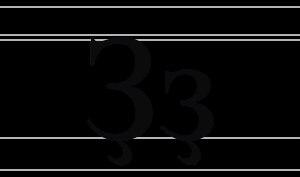
Ҙ, appelé zé cramponné ou parfois zé cédille, est une lettre de la variante de l’alphabet cyrillique utilisée par la langue bachkire. Elle a la forme d’un З avec un crampon sous la forme d’un crochet droit ou parfois une cédille. Elle note la consonne /ð/.